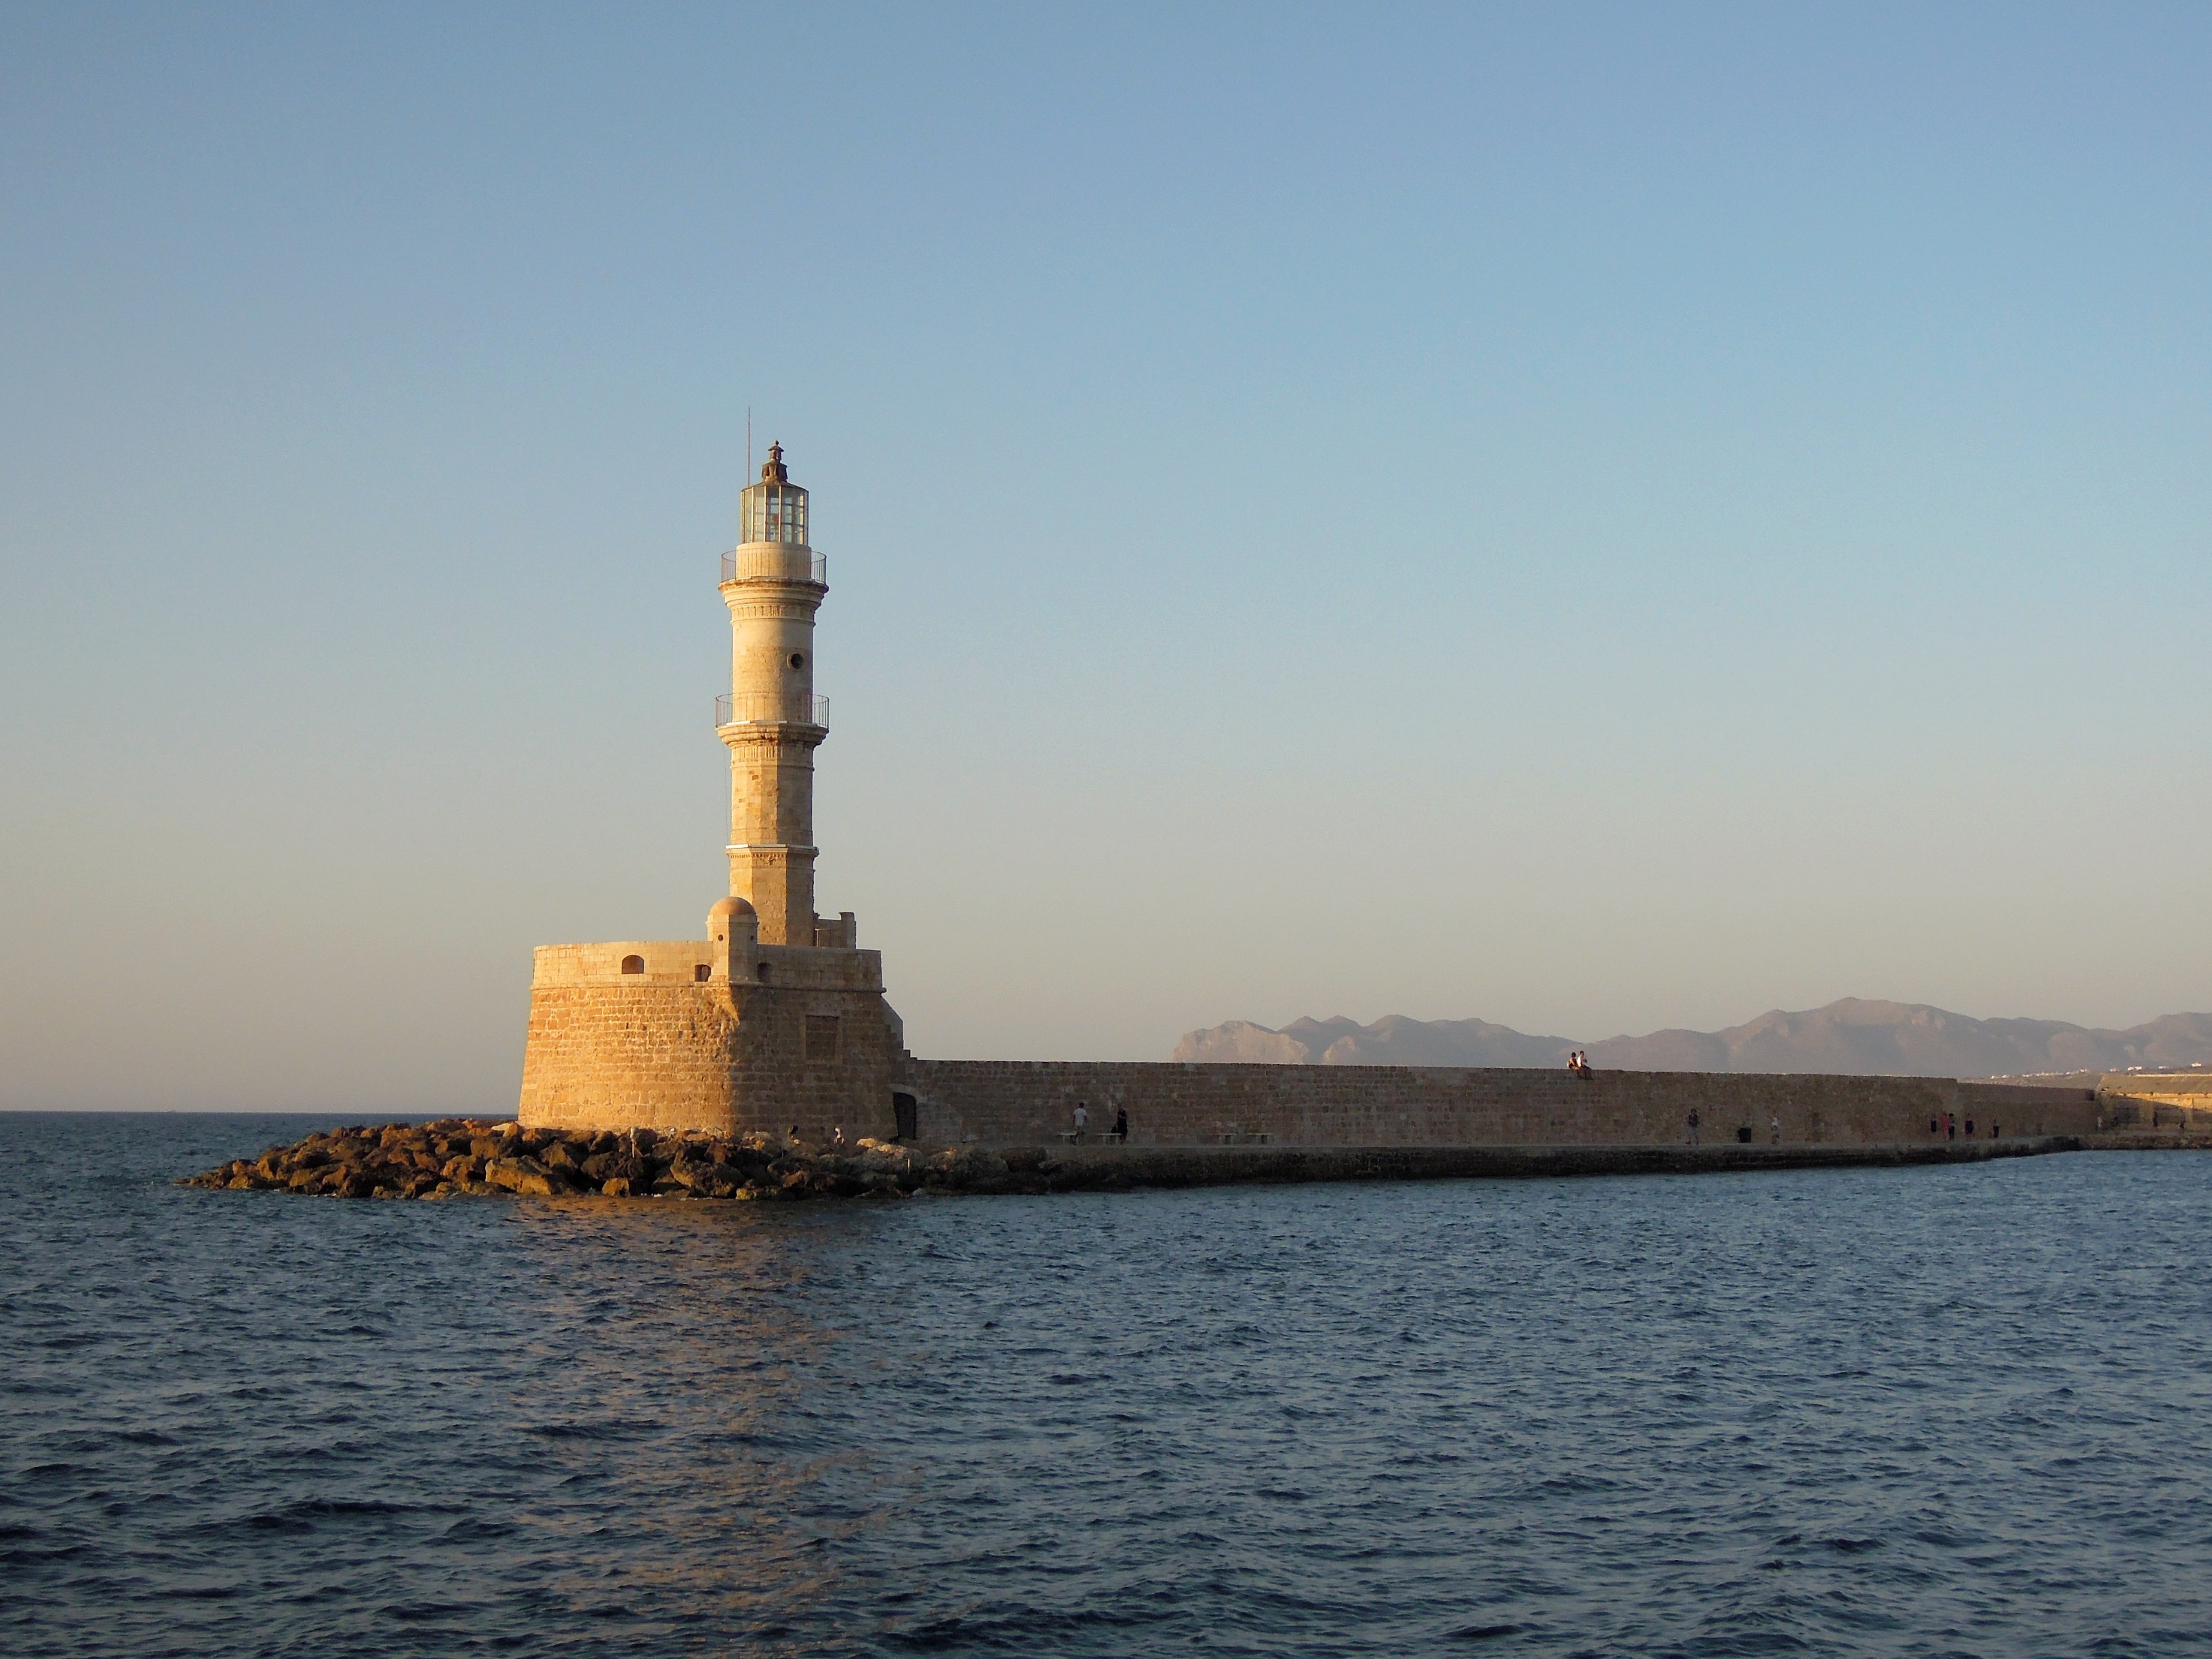
beach, landscape, sea, water, nature, sunset, old, city, seaside, greek, tower, landmark, blue, port, tourism, chania, mediterranean sea, crete island